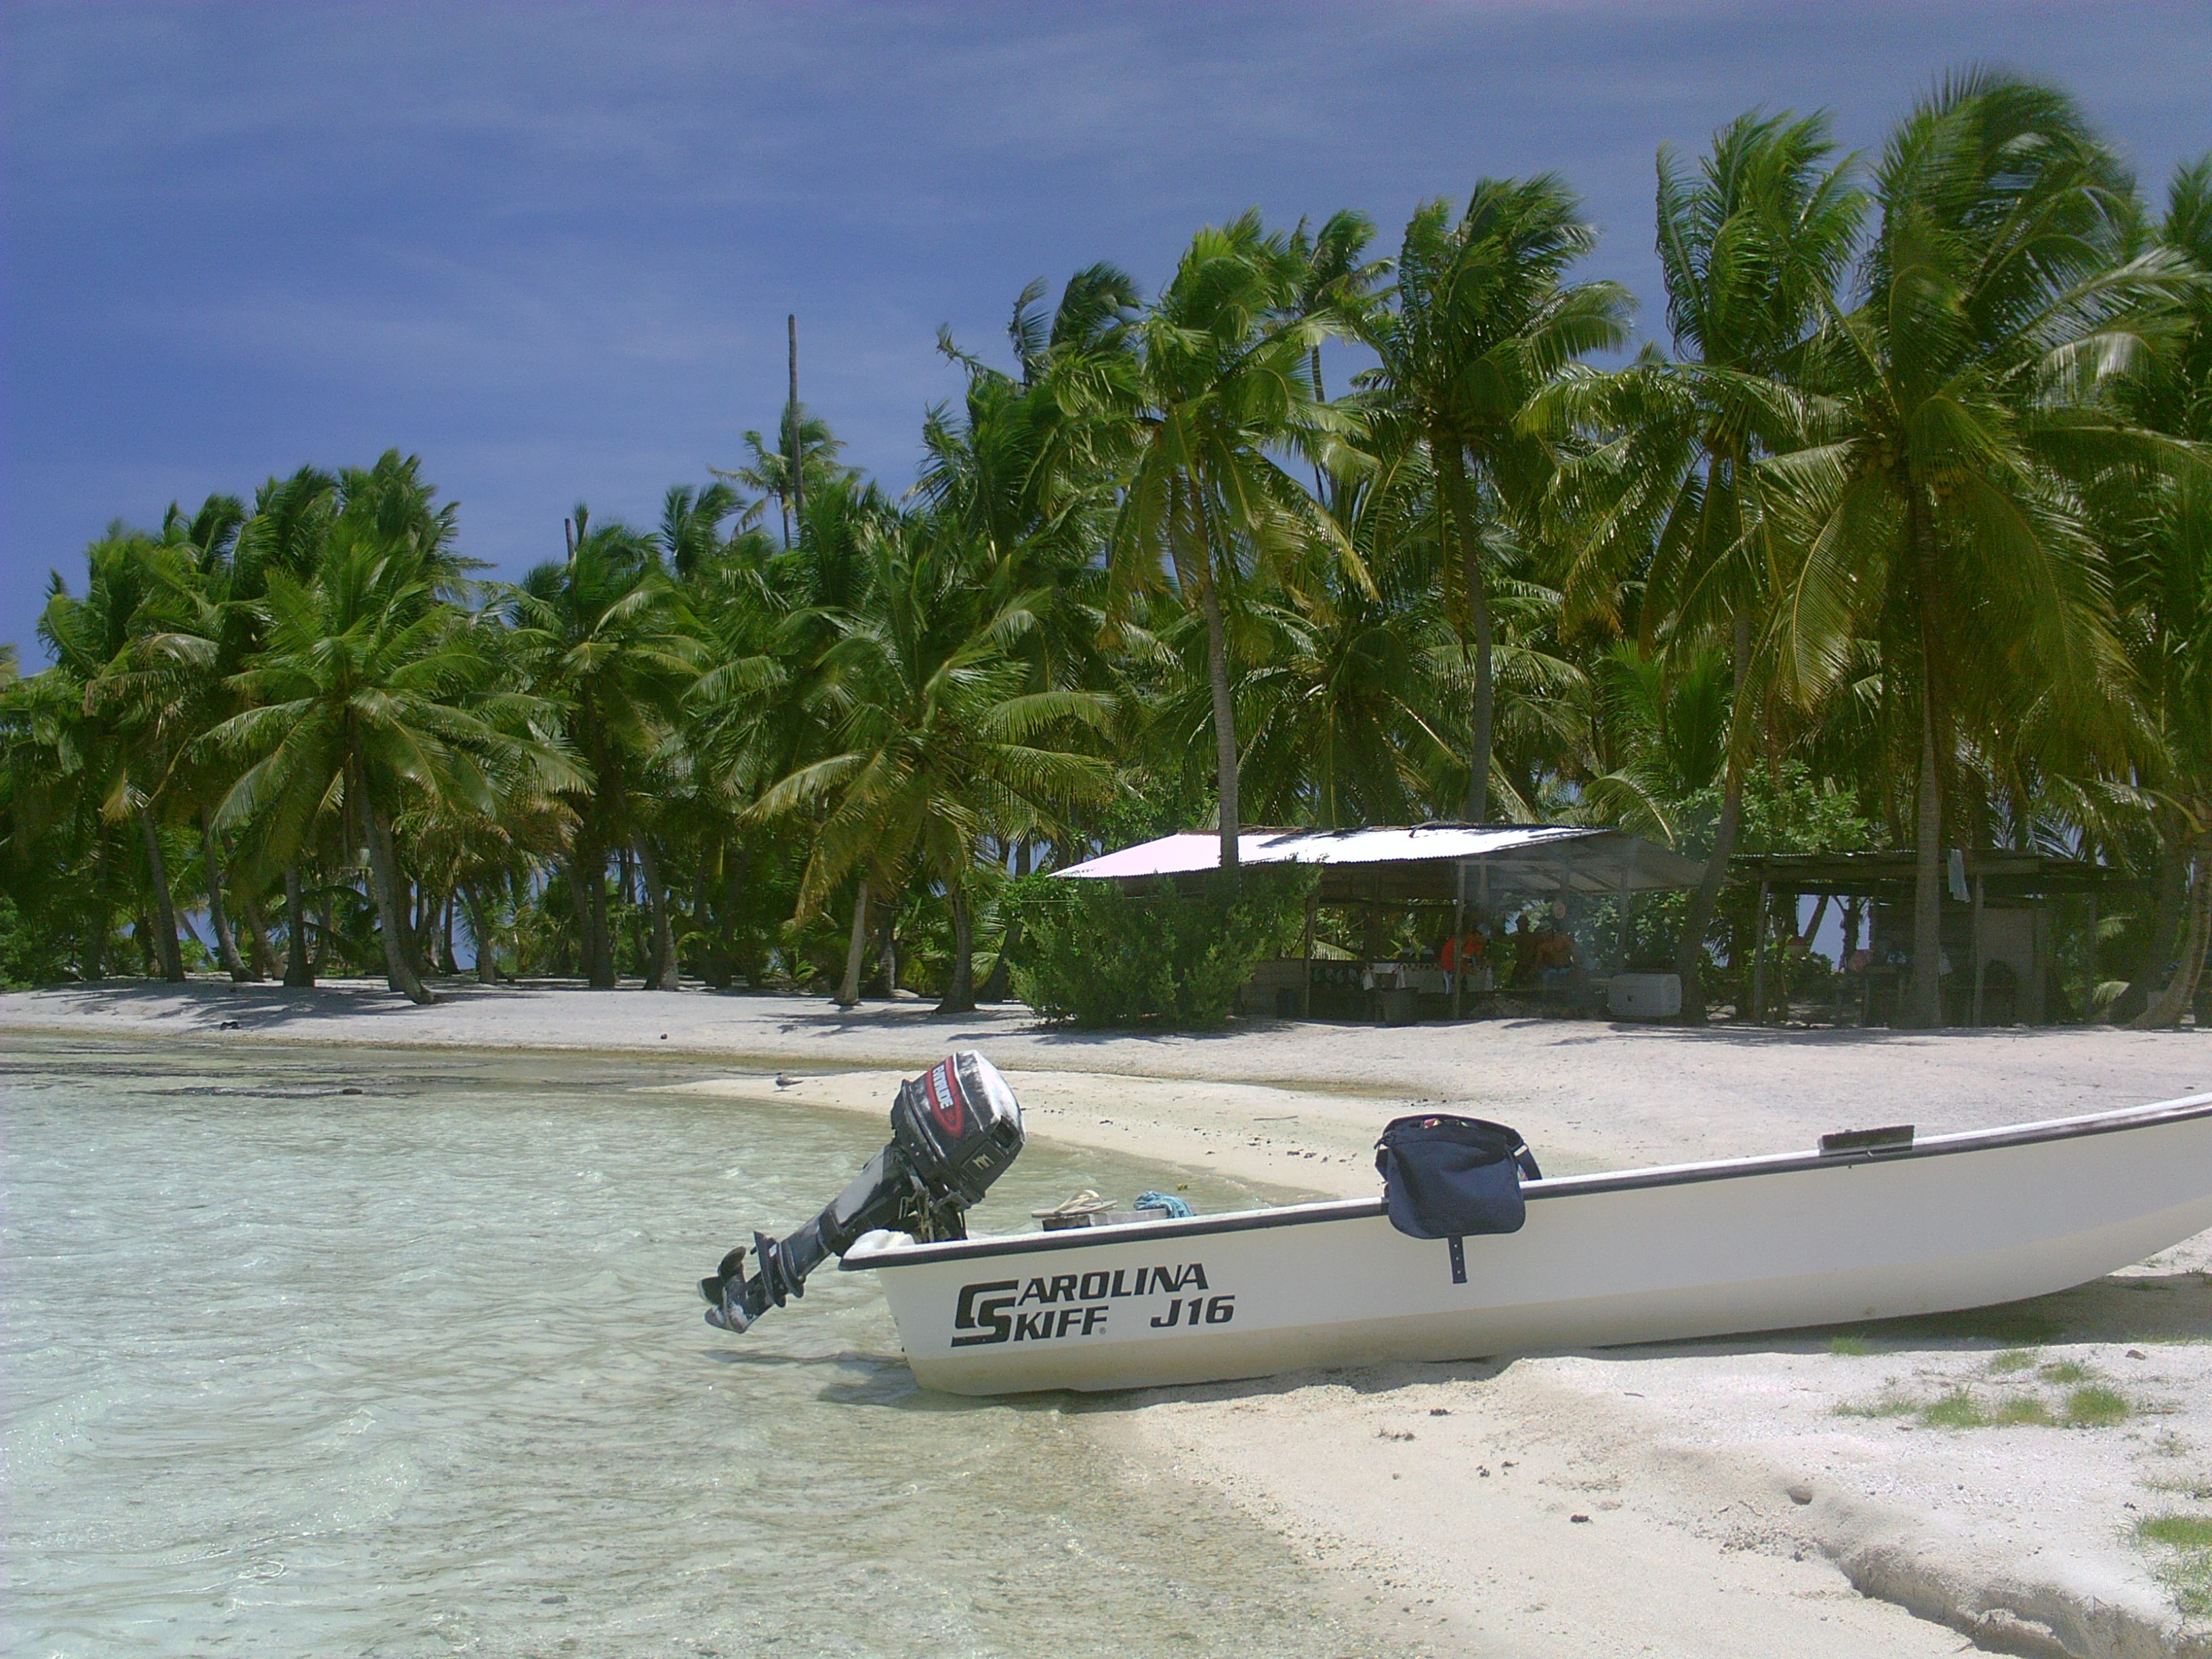
beach, sea, sand, boat, paddle, vehicle, bay, kayak, motorboat, boating, watercraft, watercraft rowing